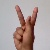
The image shows a hand gesture representing the letter 'K' in Indian Sign Language.